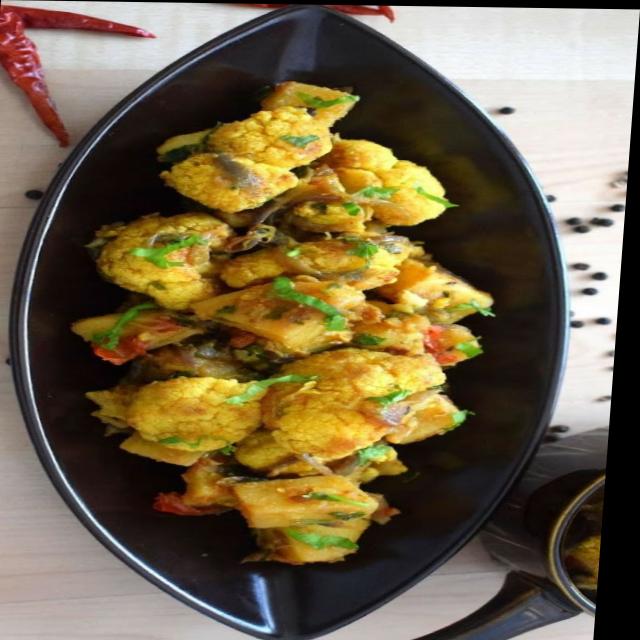
Dish: aloo_gobi